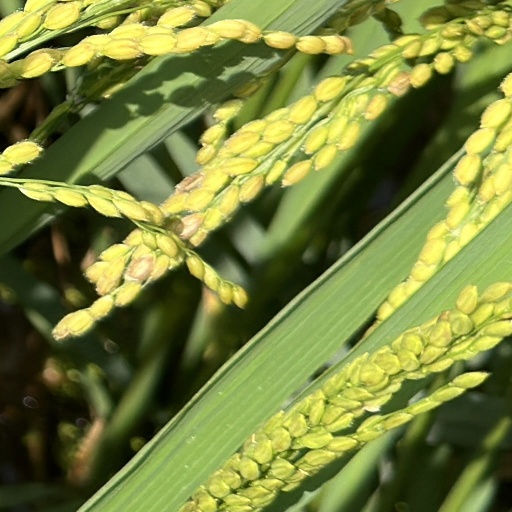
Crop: rice